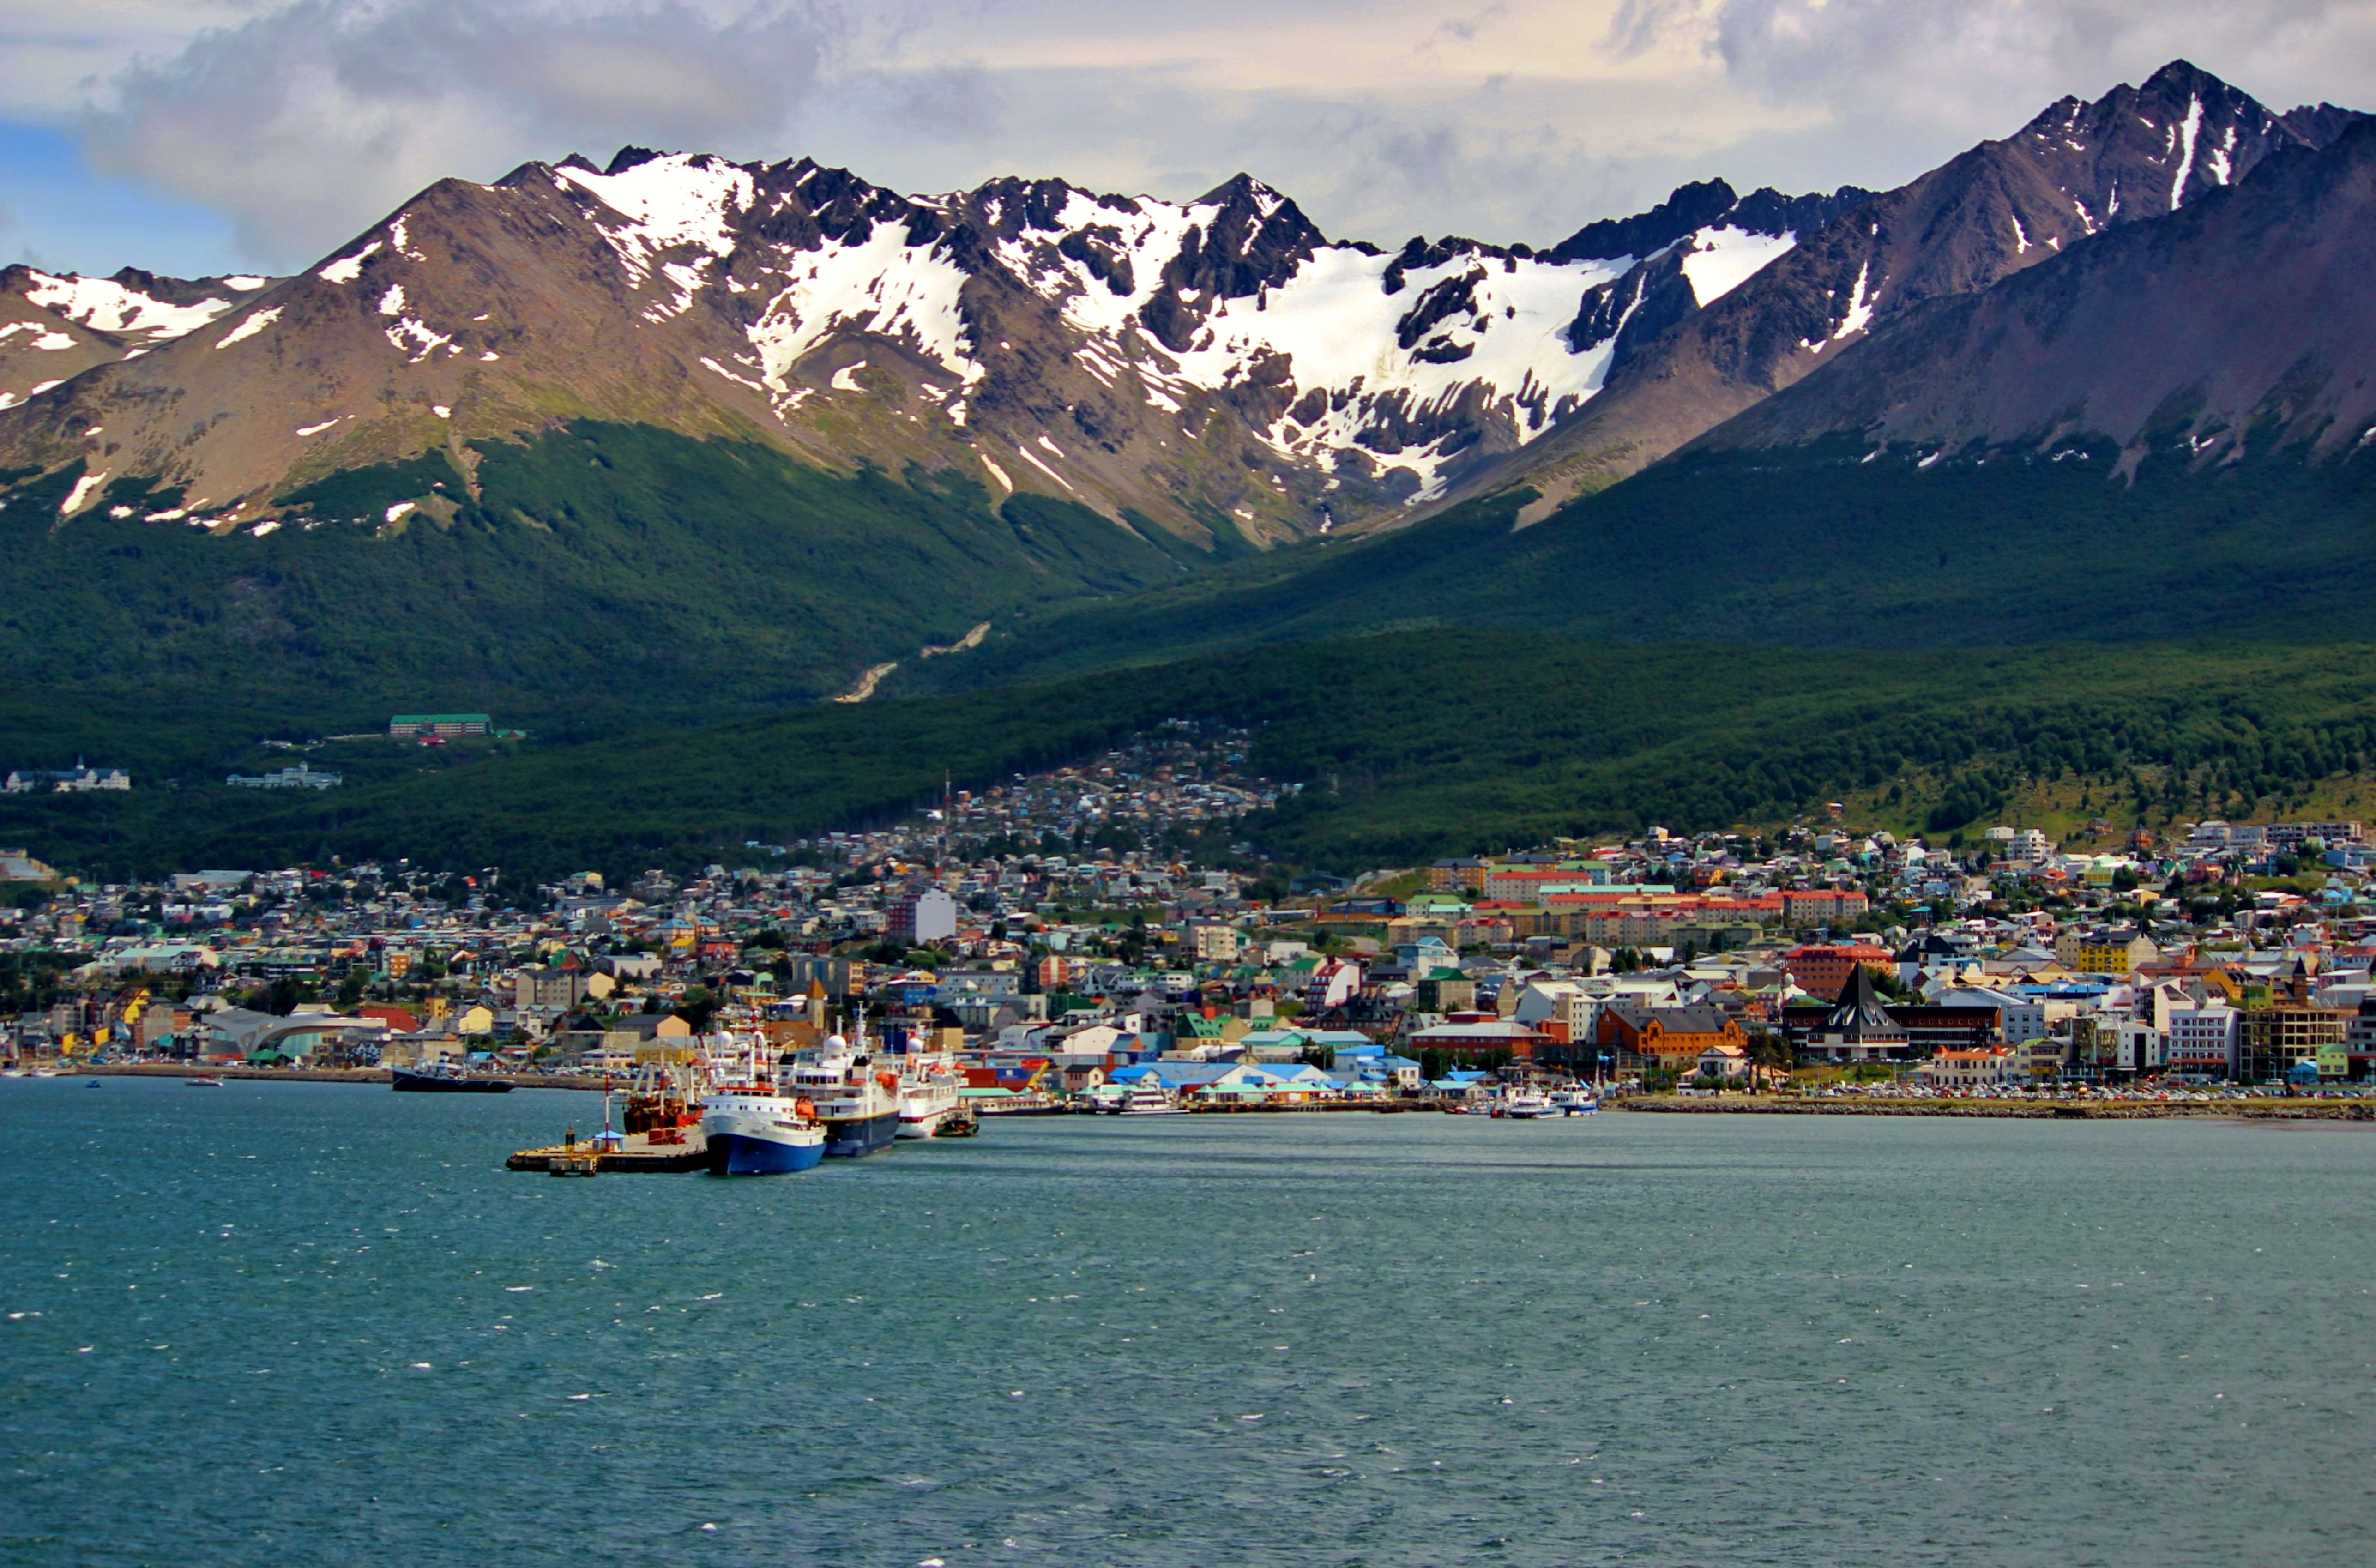
landscape, sea, coast, nature, mountain, snow, cold, sky, lake, mountain range, shoreline, vehicle, scenic, bay, fjord, body of water, outside, skies, clouds, mountains, alps, argentina, south america, landform, aerial photography, ushuaia, geographical feature, mountainous landforms